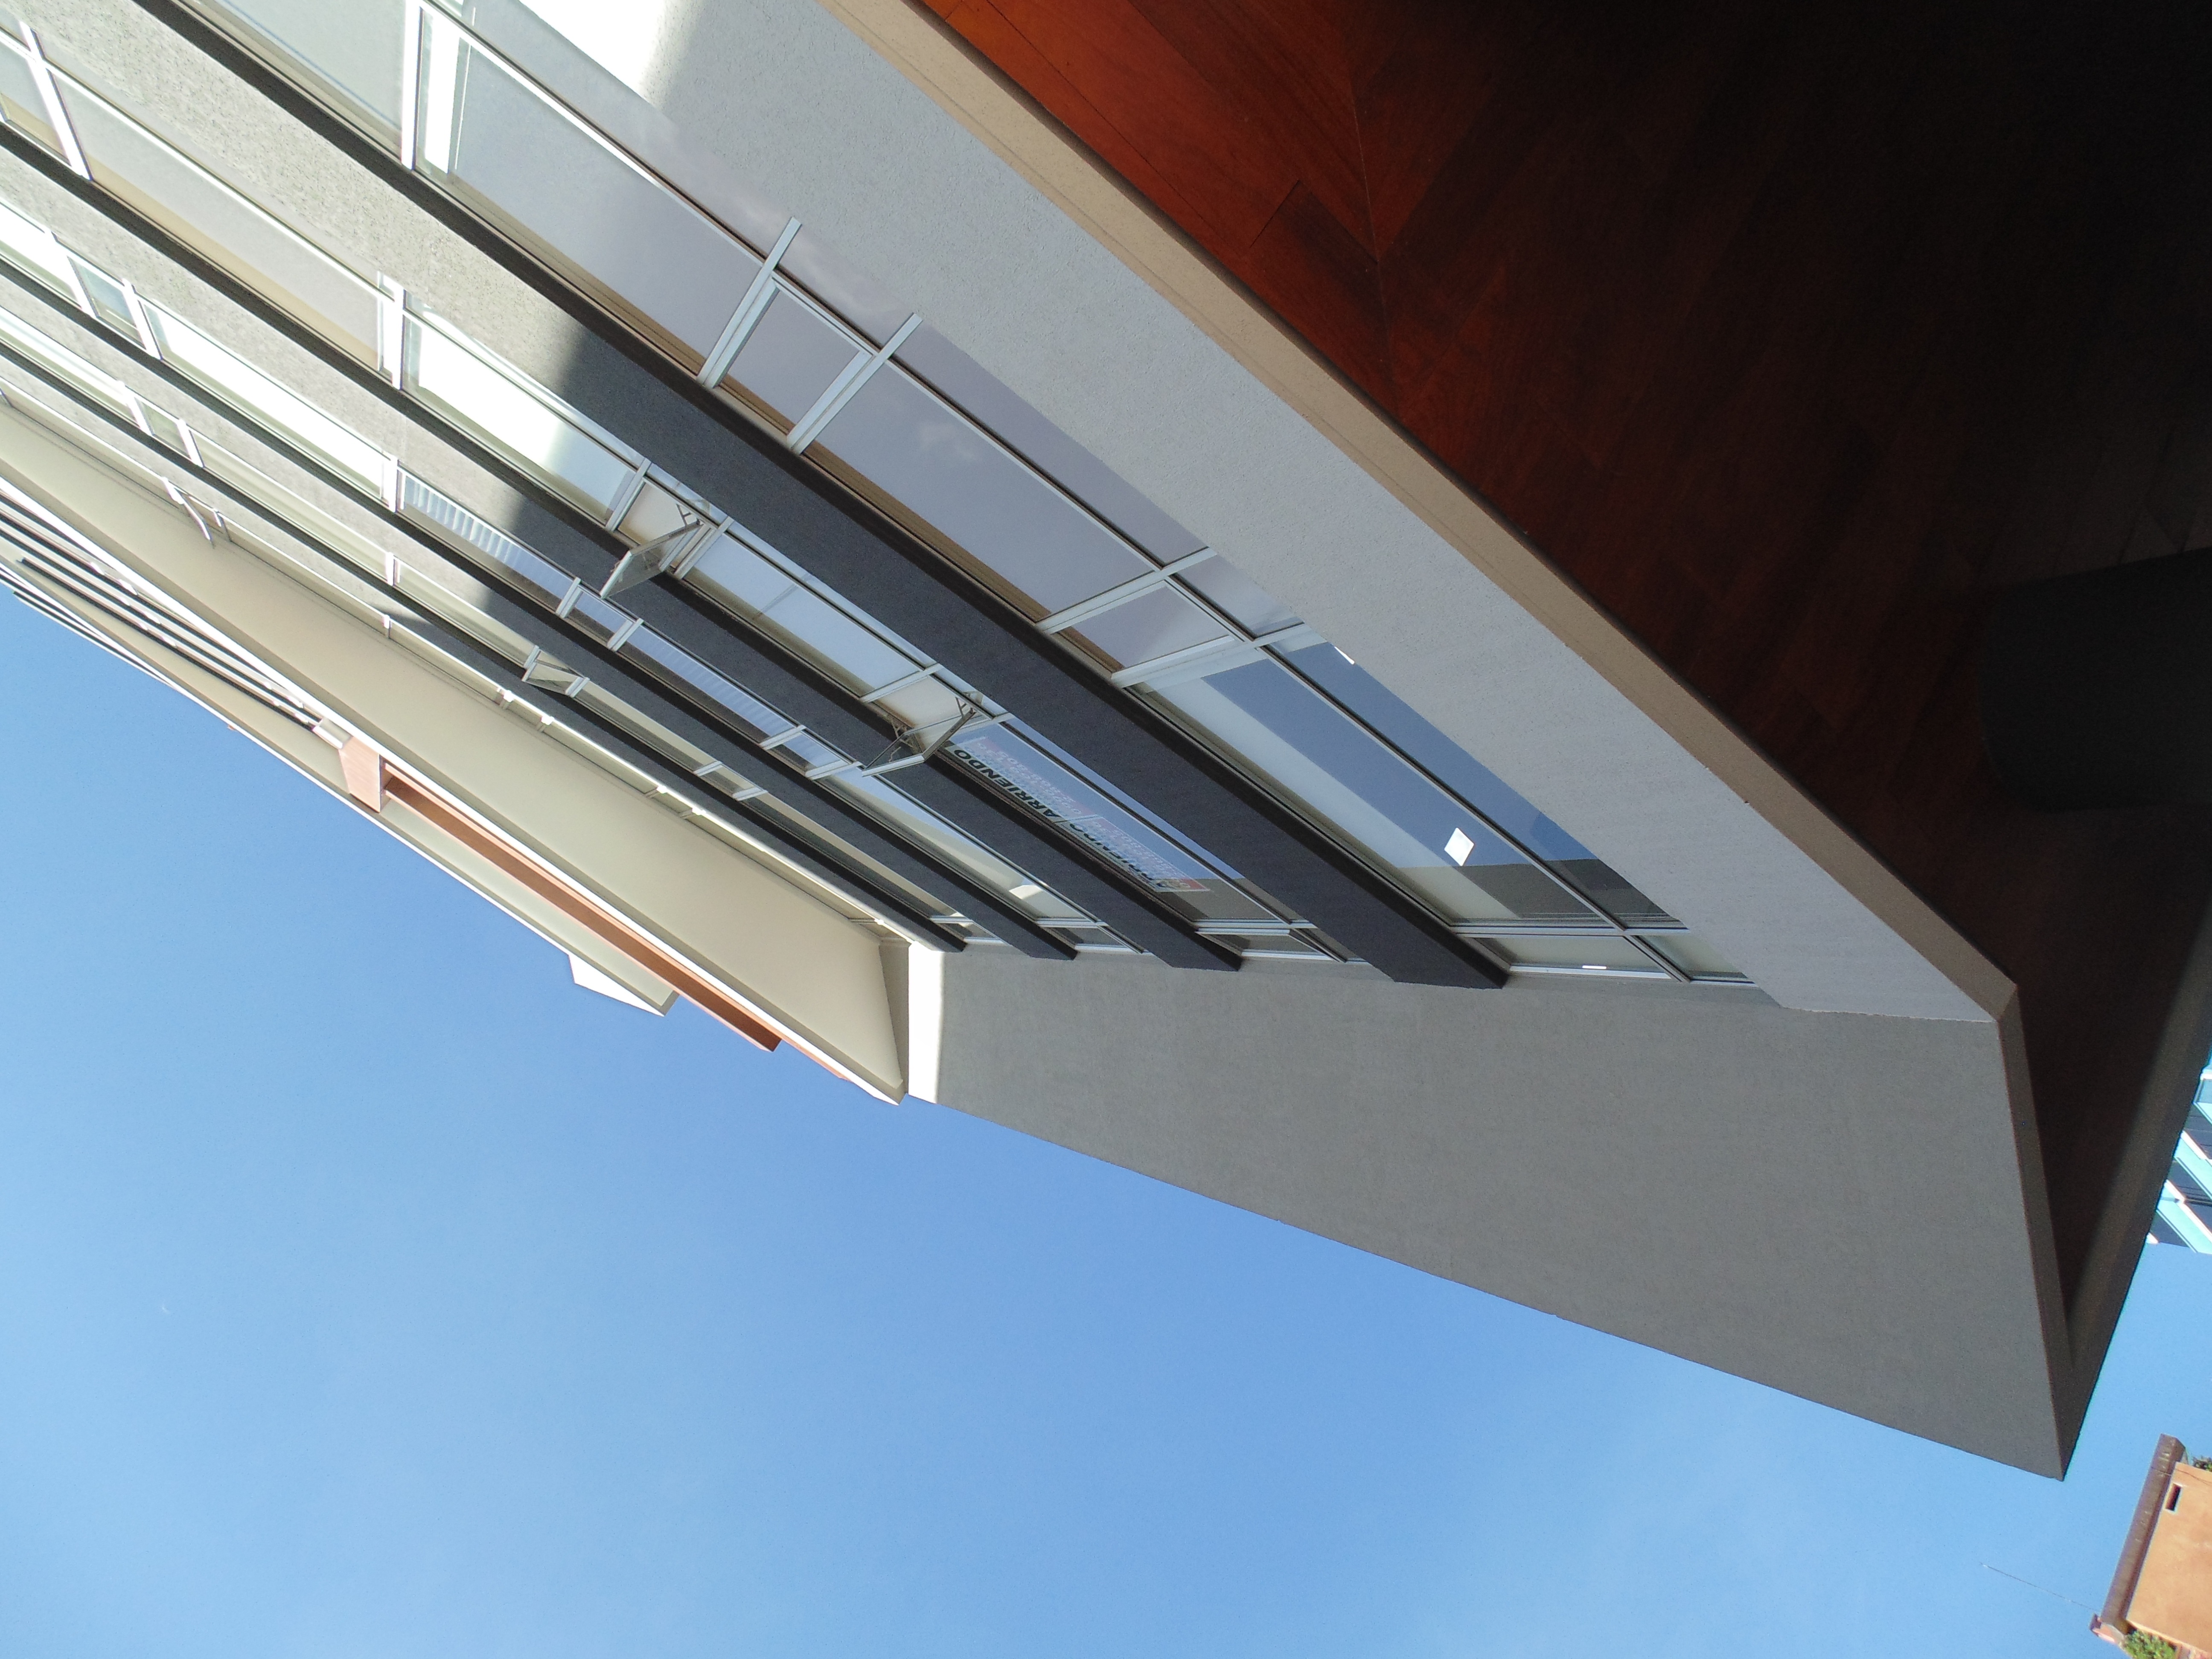
wing, light, architecture, perspective, roof, building, city, skyscraper, urban, beam, ceiling, high, tower, metal, blue, lighting, modern, modern architecture, light fixture, daylighting